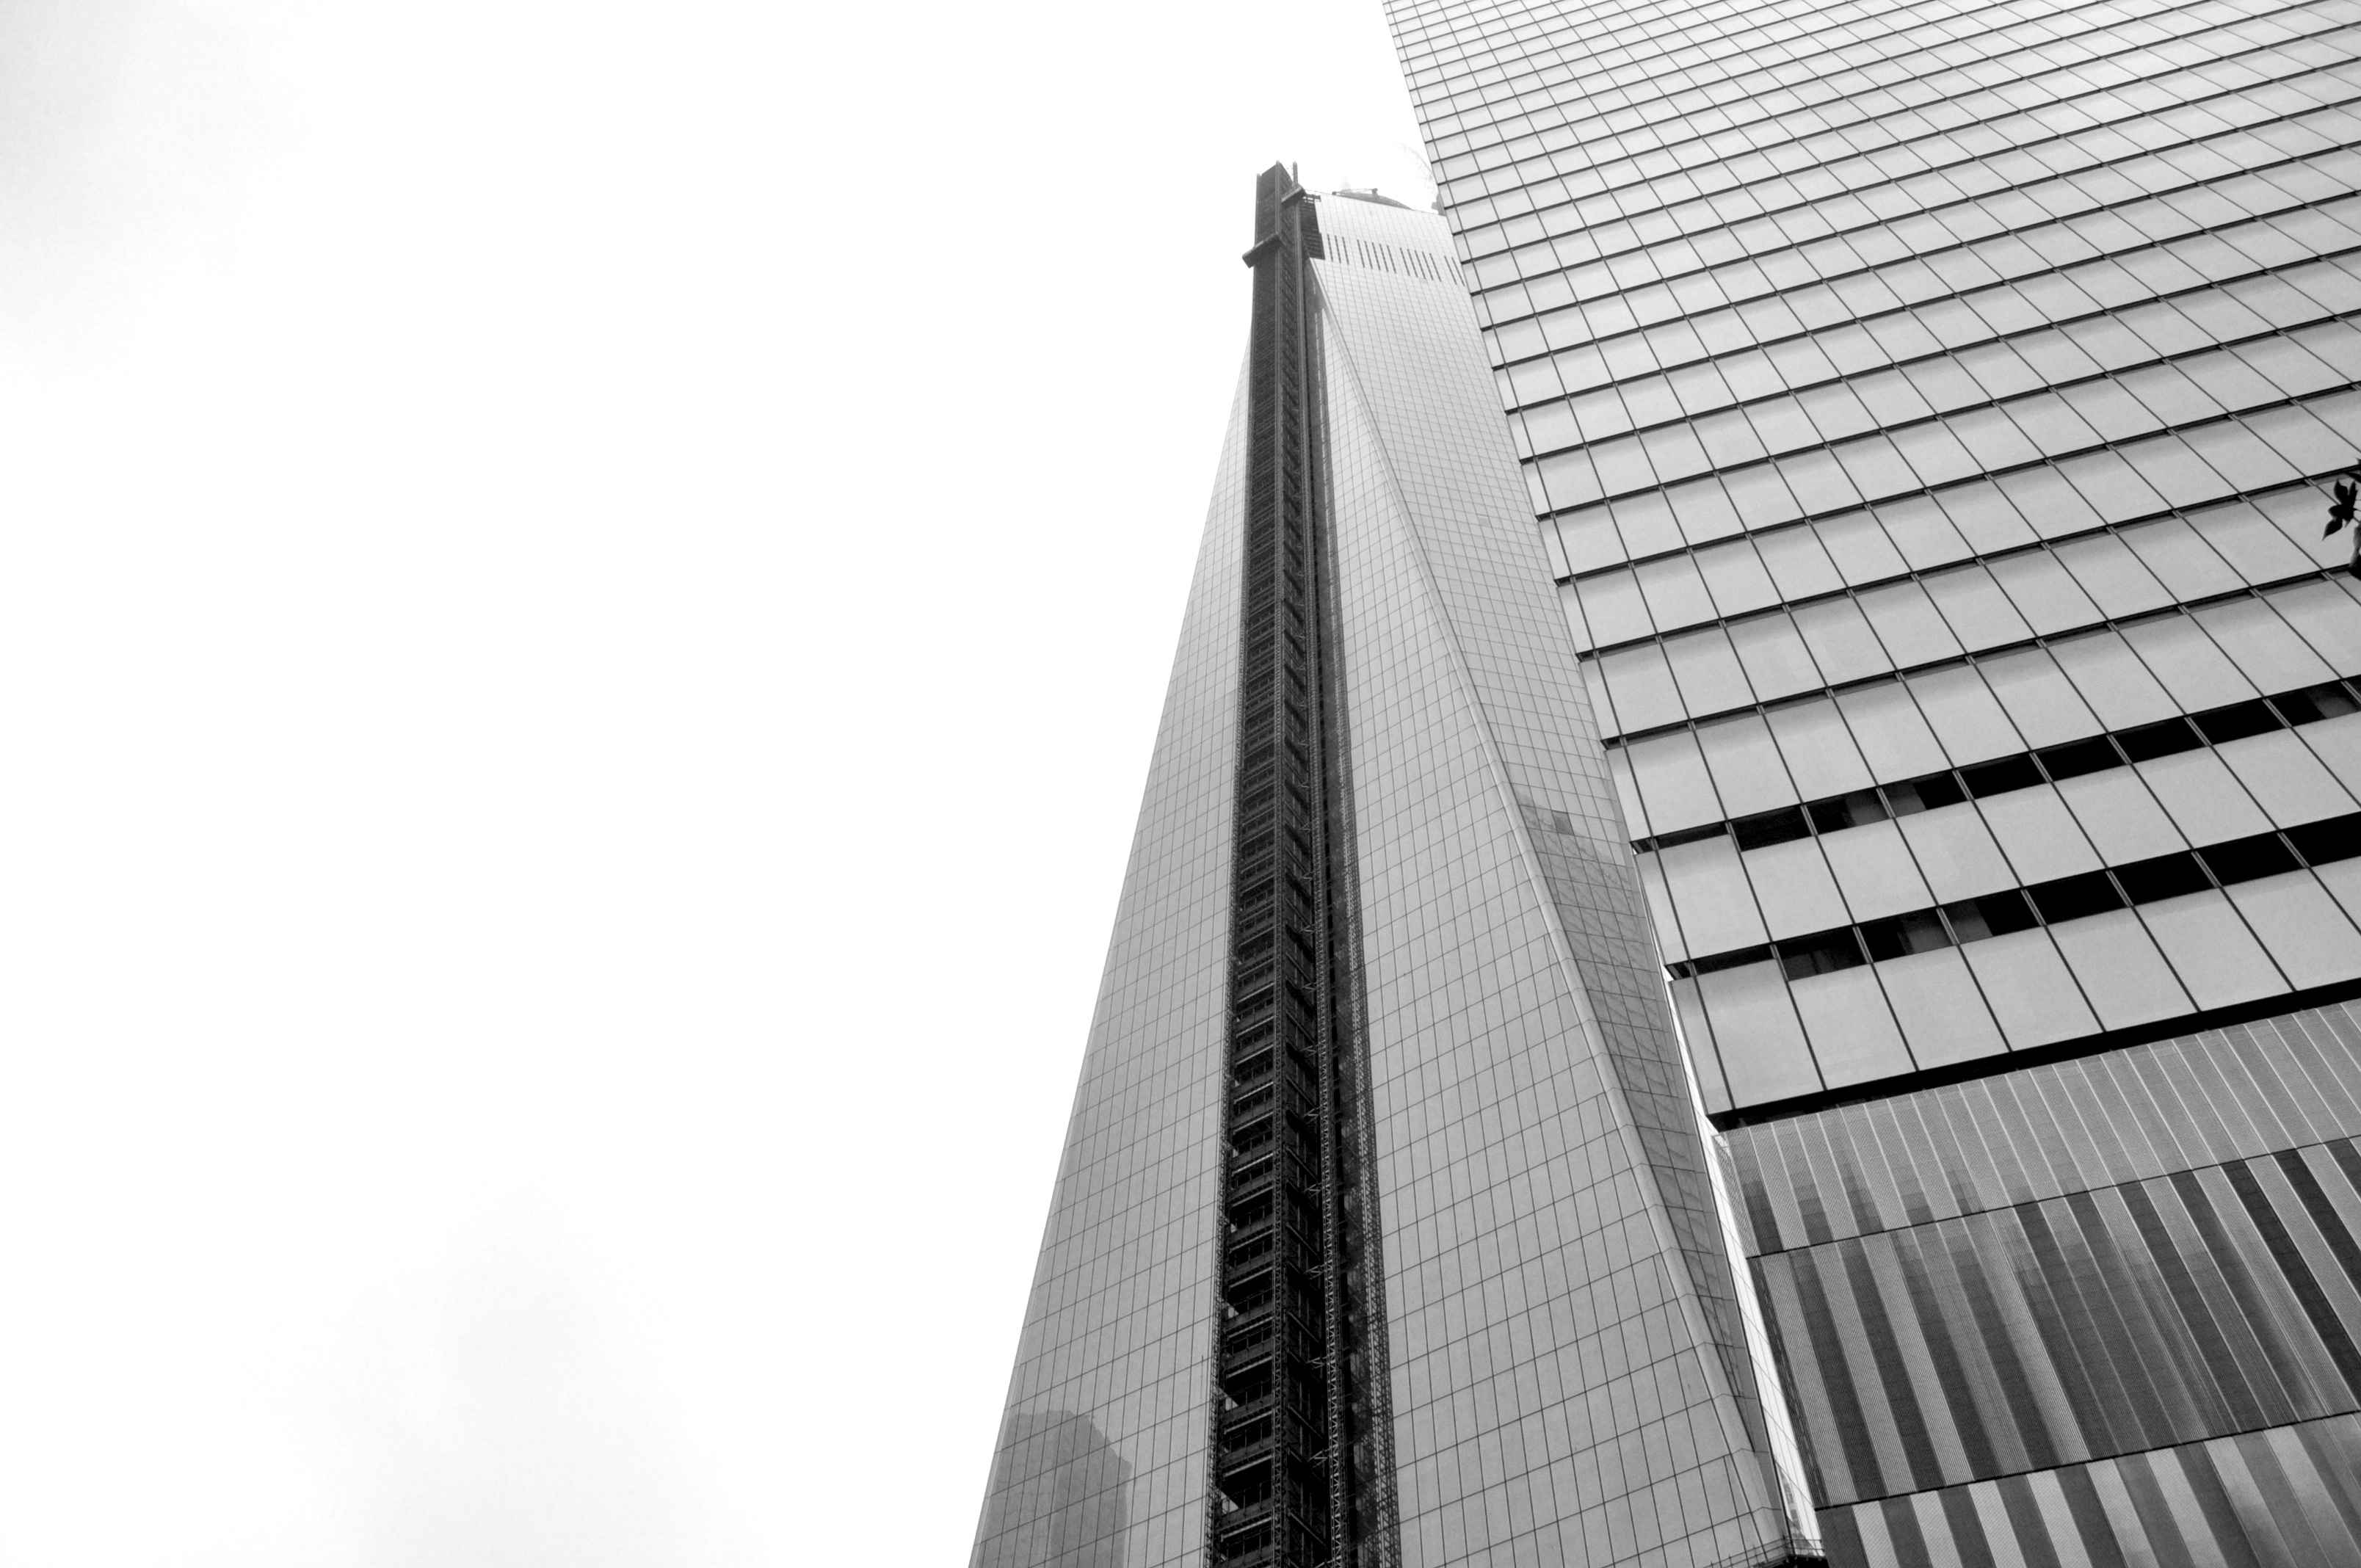
black and white, roof, skyscraper, line, facade, monochrome, symmetry, monochrome photography